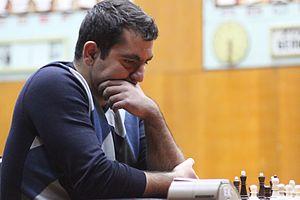
Levon Babpudjian ou Babujian, né le 8 mai 1986 à Erevan, est un joueur d'échecs arménien.